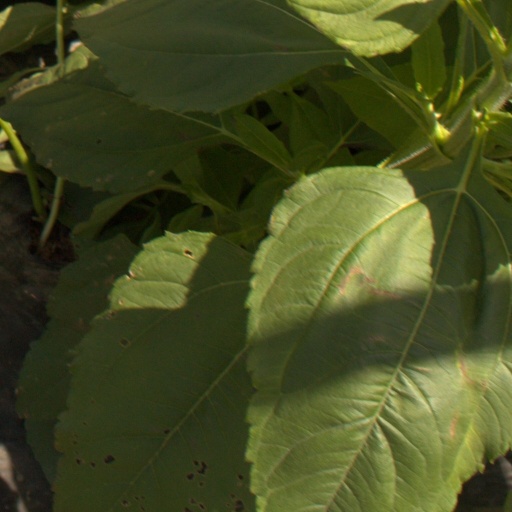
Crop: Jerusalem artichoke